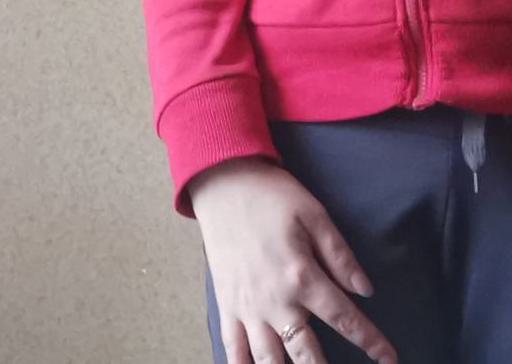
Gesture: no_gesture